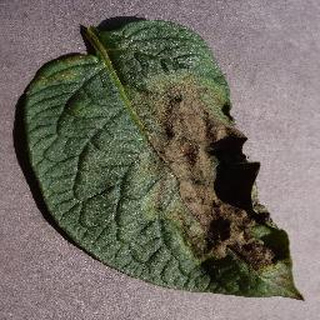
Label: potato_late_blight